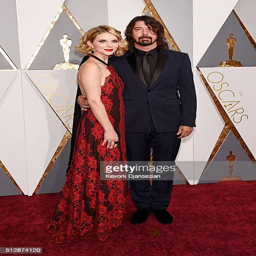
artist and woman attend awards